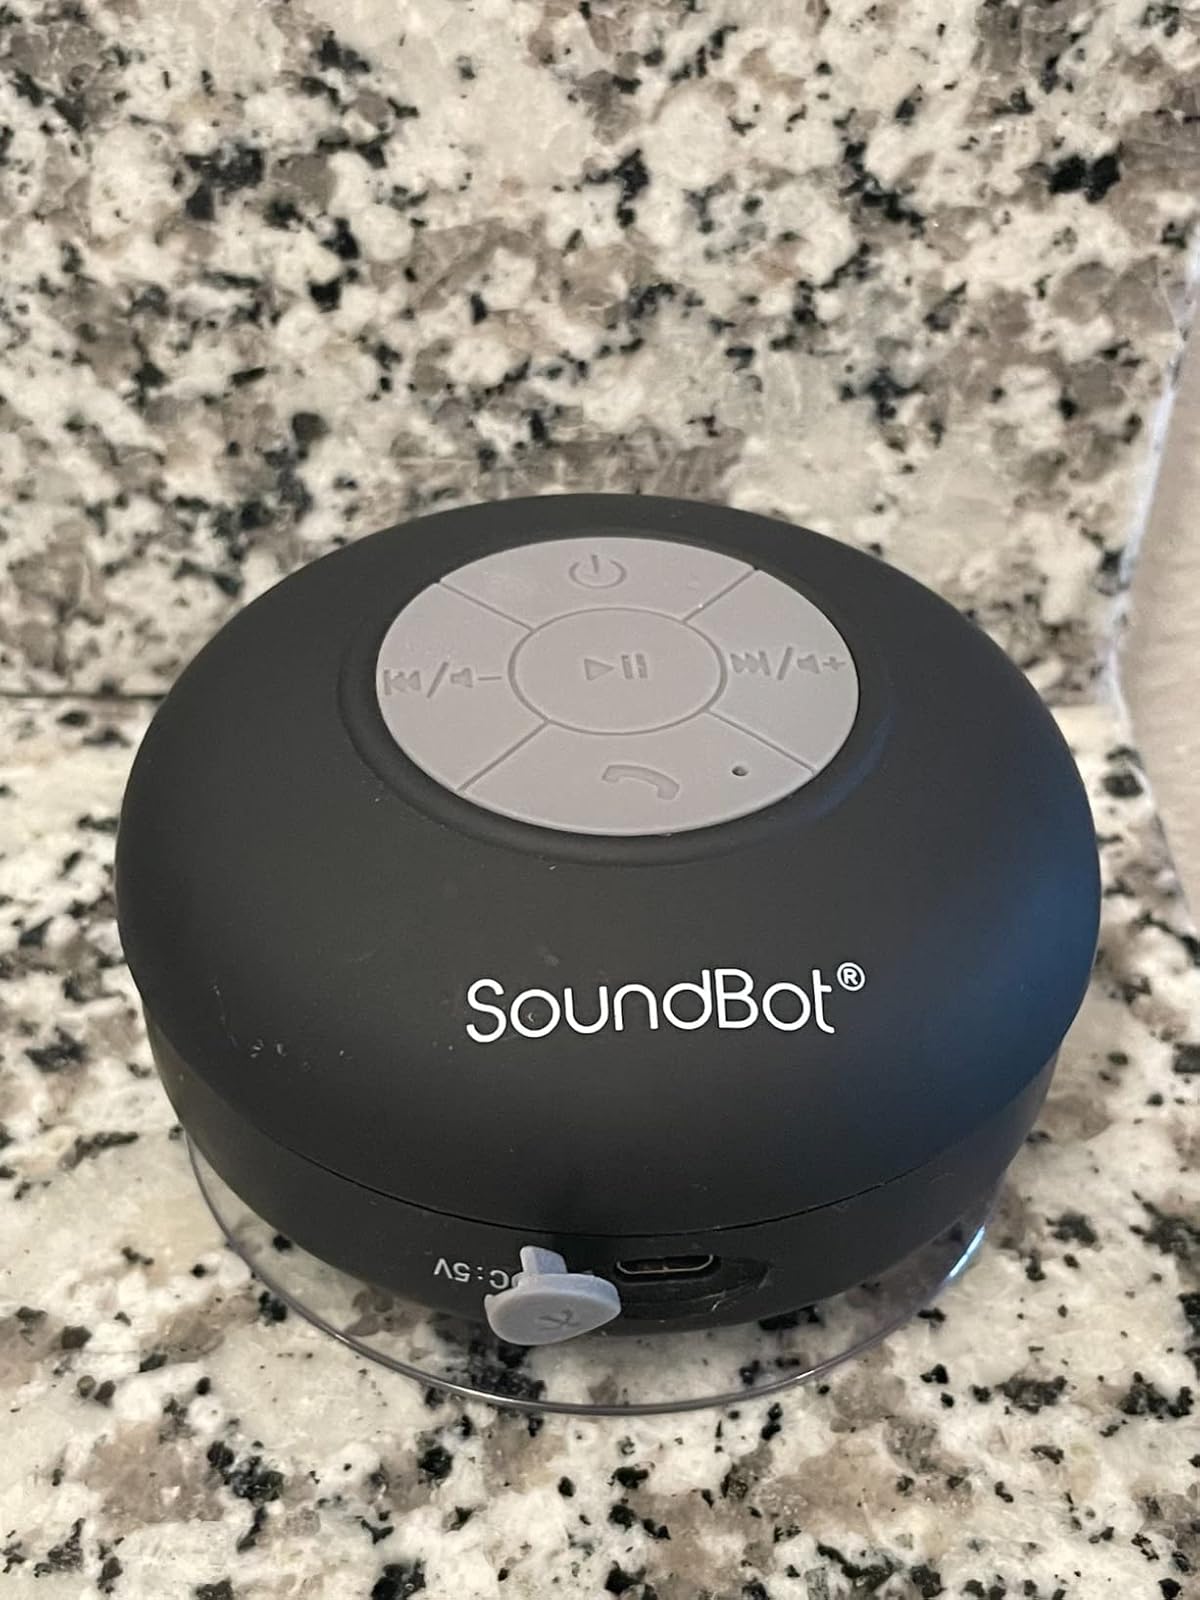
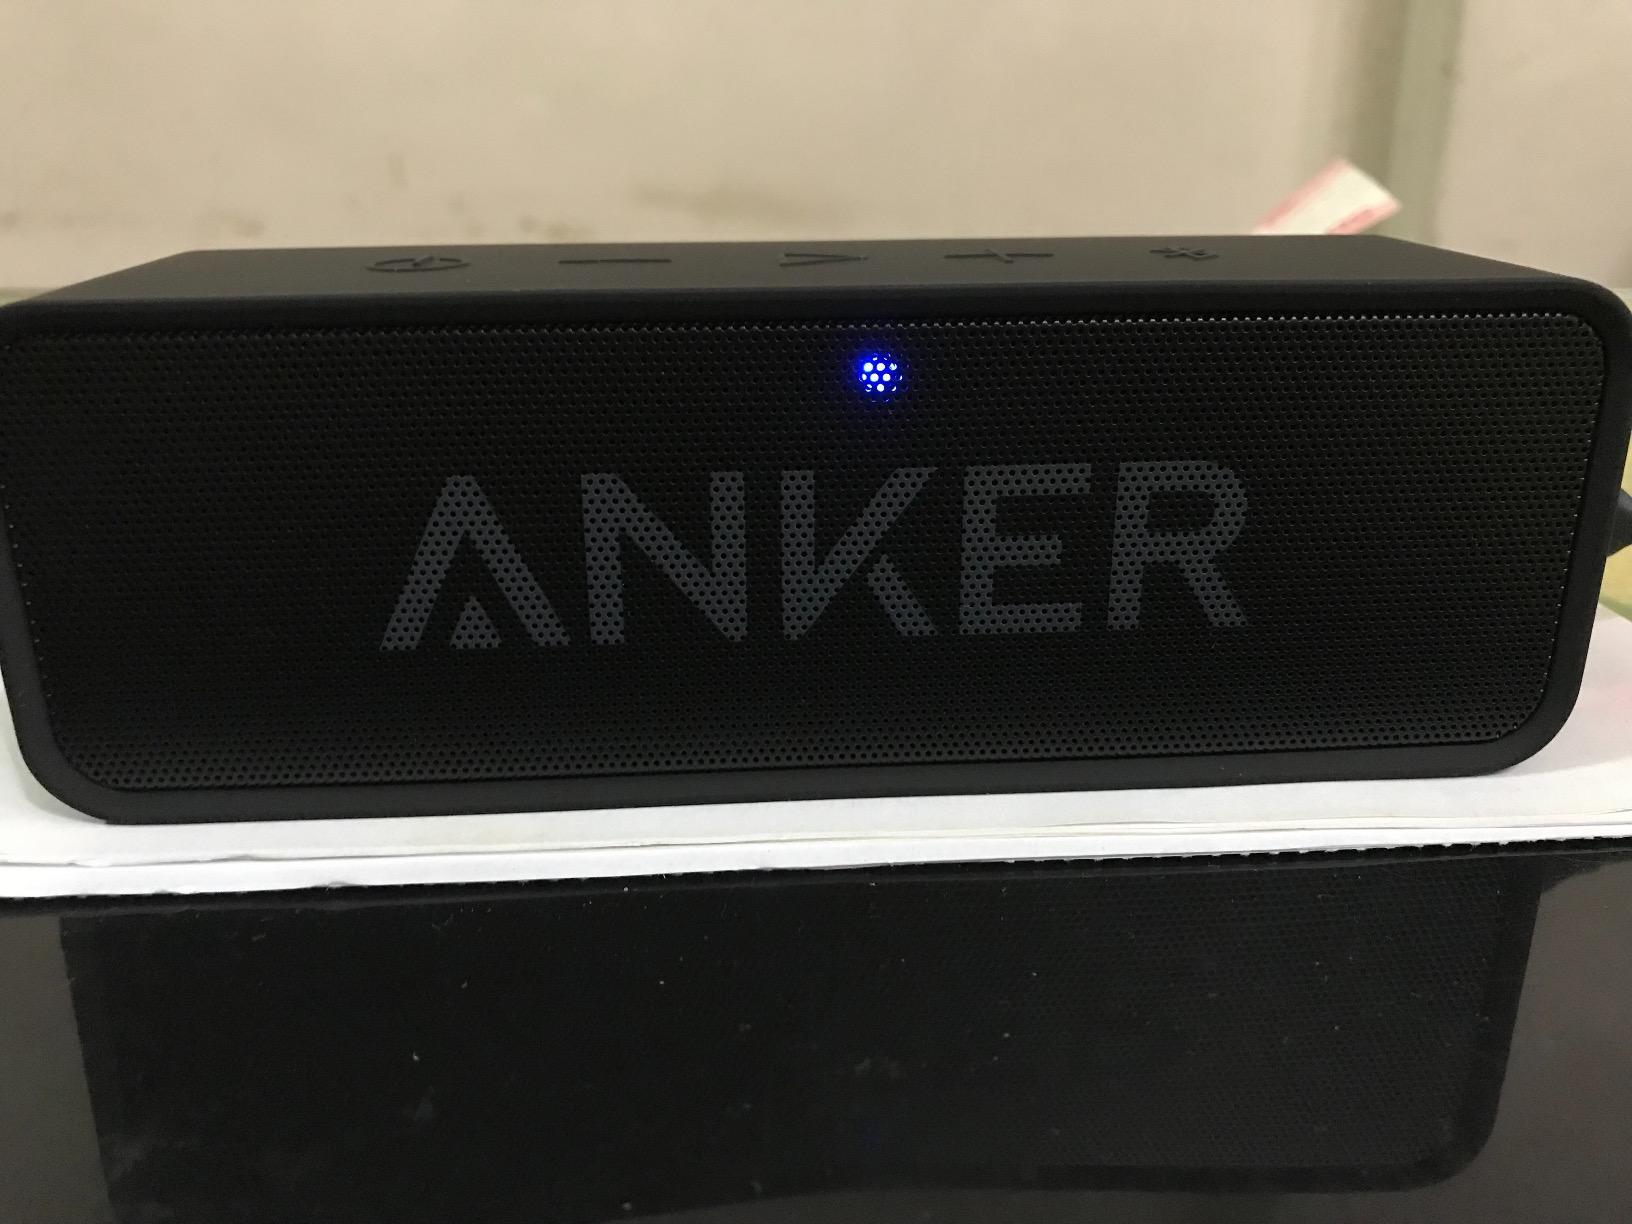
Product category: speaker
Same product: no